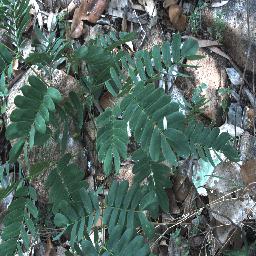
Label: negative